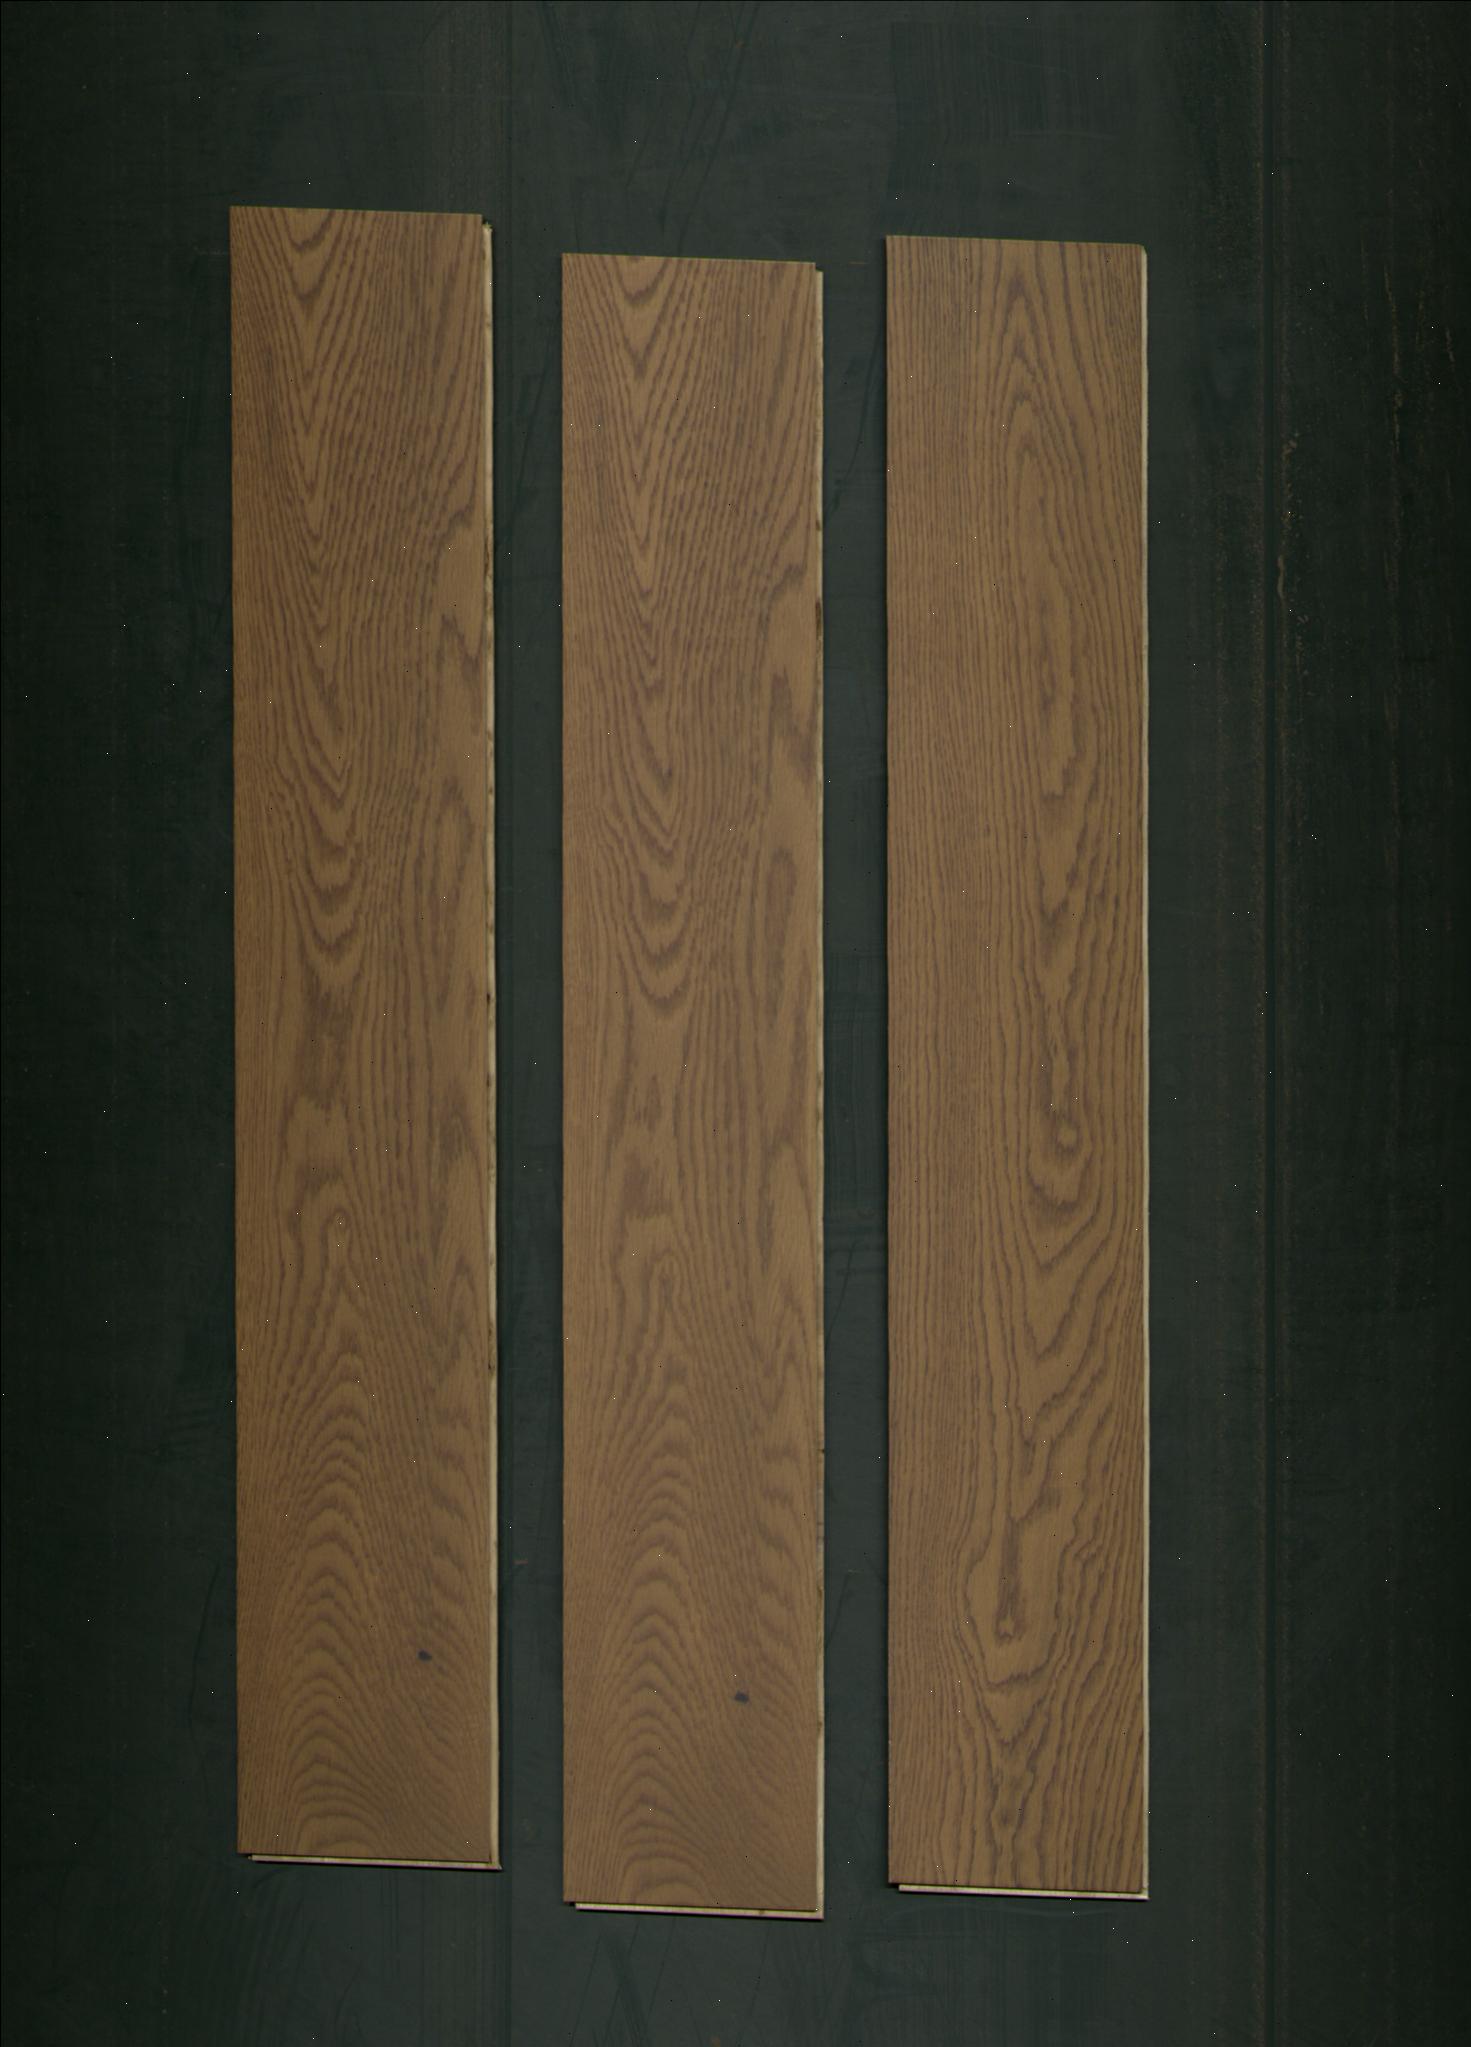
Label: mixers